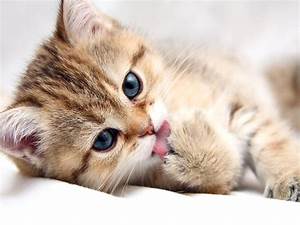
Label: cat